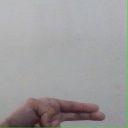
अक्षर: ह